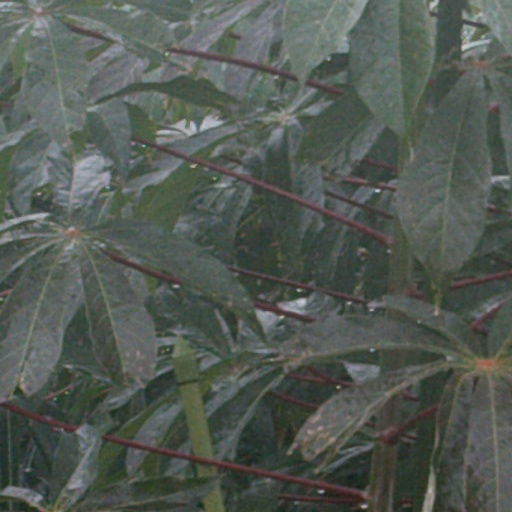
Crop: cassava